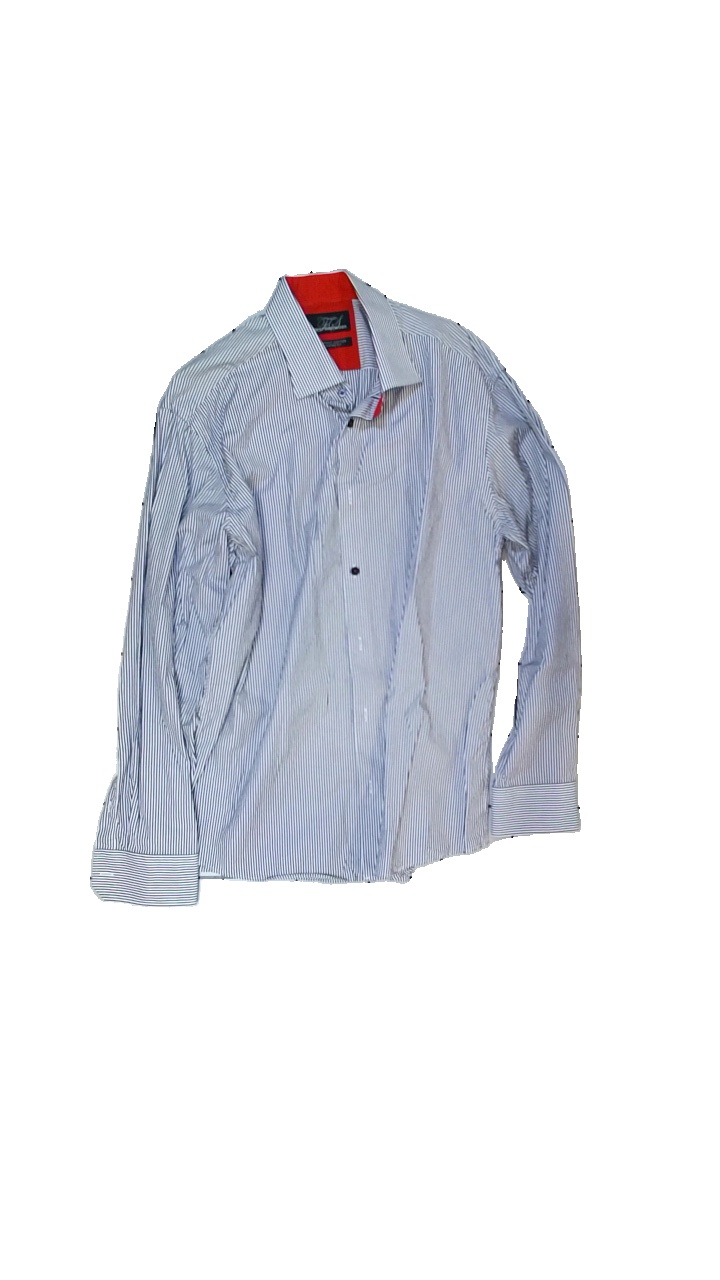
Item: Shirt (Men)
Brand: Finest Shirtmaker
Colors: Black, White, Red
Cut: Regular
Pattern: Striped
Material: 100% cotton
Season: All
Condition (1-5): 3
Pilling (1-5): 5
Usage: Reuse
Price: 50-100